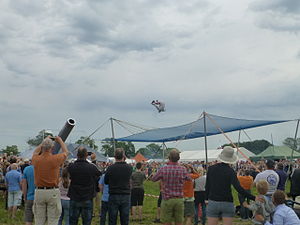
Kanonkonge
Captain Munoz lander sikkert ved Græsted Veterantræf i 2014.
"En kanonkonge er en person, der bliver skudt ud af en specielt lavet ""kanon"" ligesom en kanonkugle. Kanonkongen lander på et vandret anbragt net eller en oppustelig pude, hvis placering bestemmes af klassisk mekanik. Ved udendørs forestillinger kan der også sigtes mod åbent vand.